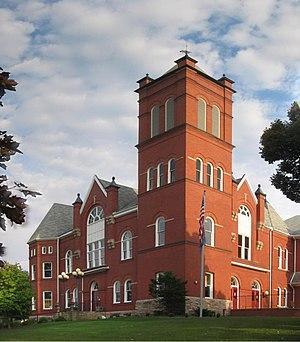
La ville de Laporte est le siège du comté de Sullivan, situé en Pennsylvanie, aux États-Unis. Laporte est le siège de comté le moins peuplé de Pennsylvanie selon le recensement de 2000.